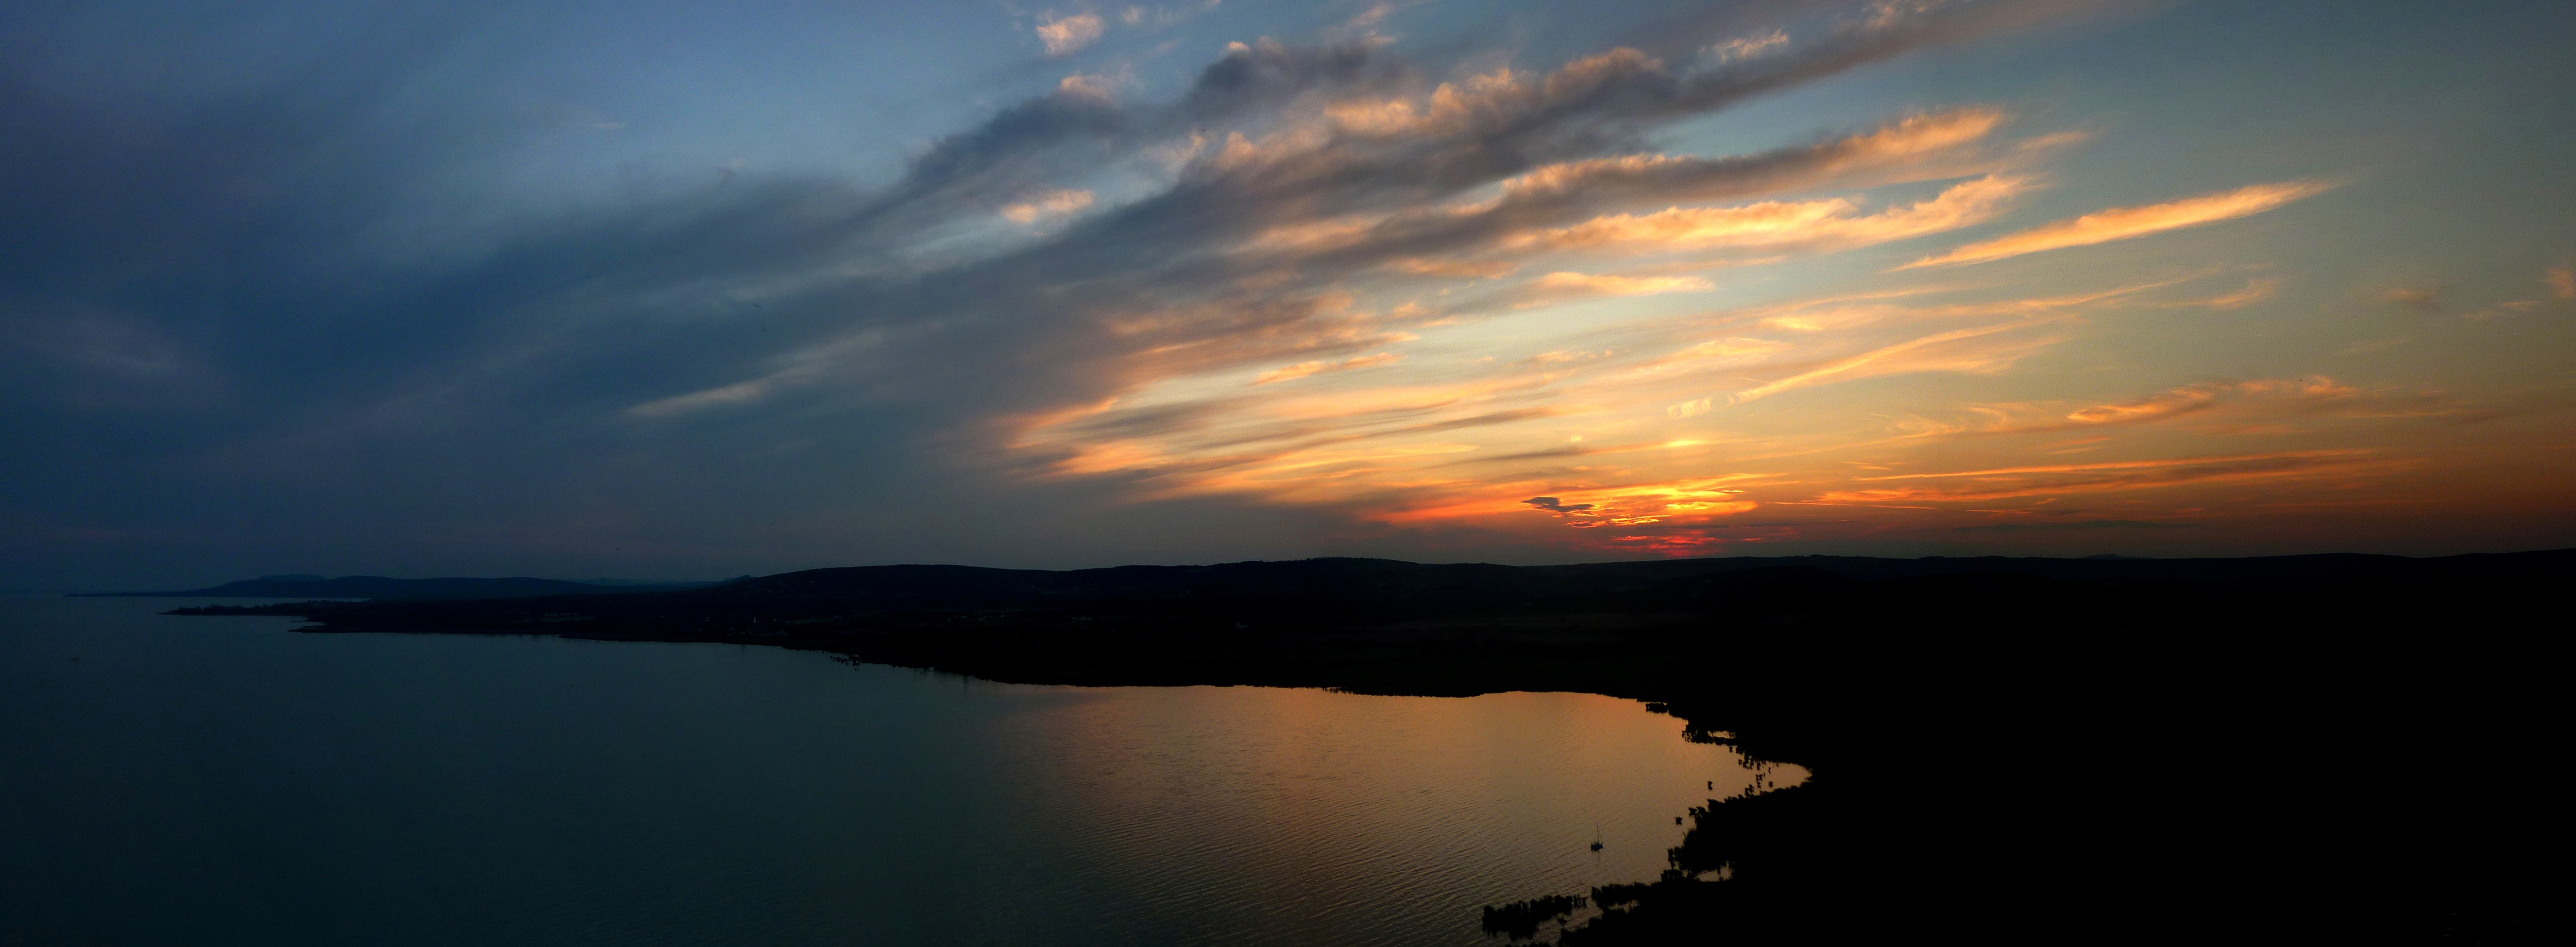
horizon, light, cloud, sky, sunrise, sunset, sunlight, morning, dawn, atmosphere, panorama, dusk, evening, reflection, cozy, waterfront, nightfall, loch, afterglow, lake balaton, tihany, atmospheric phenomenon, red sky at morning